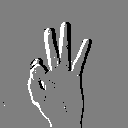
ASL letter: f